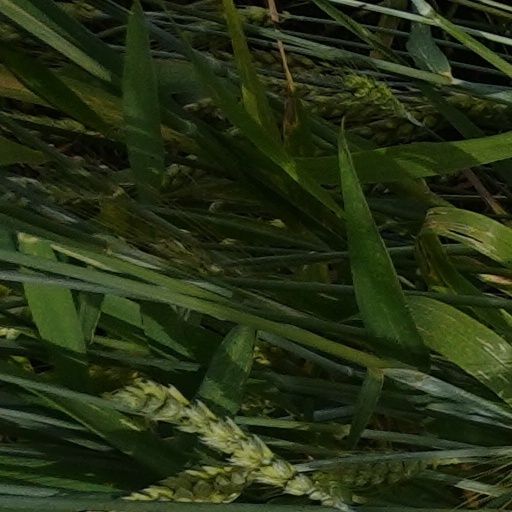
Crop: wheat